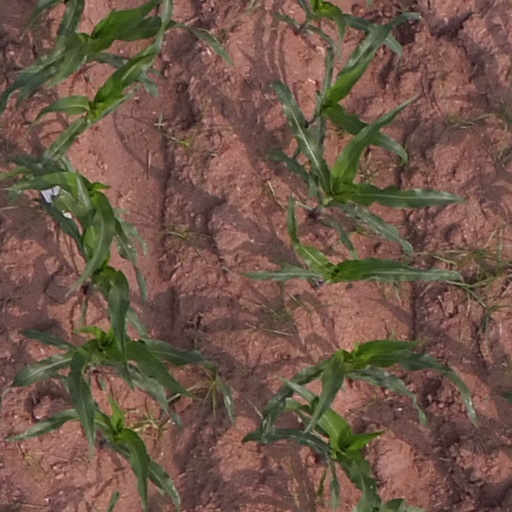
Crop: maize; corn